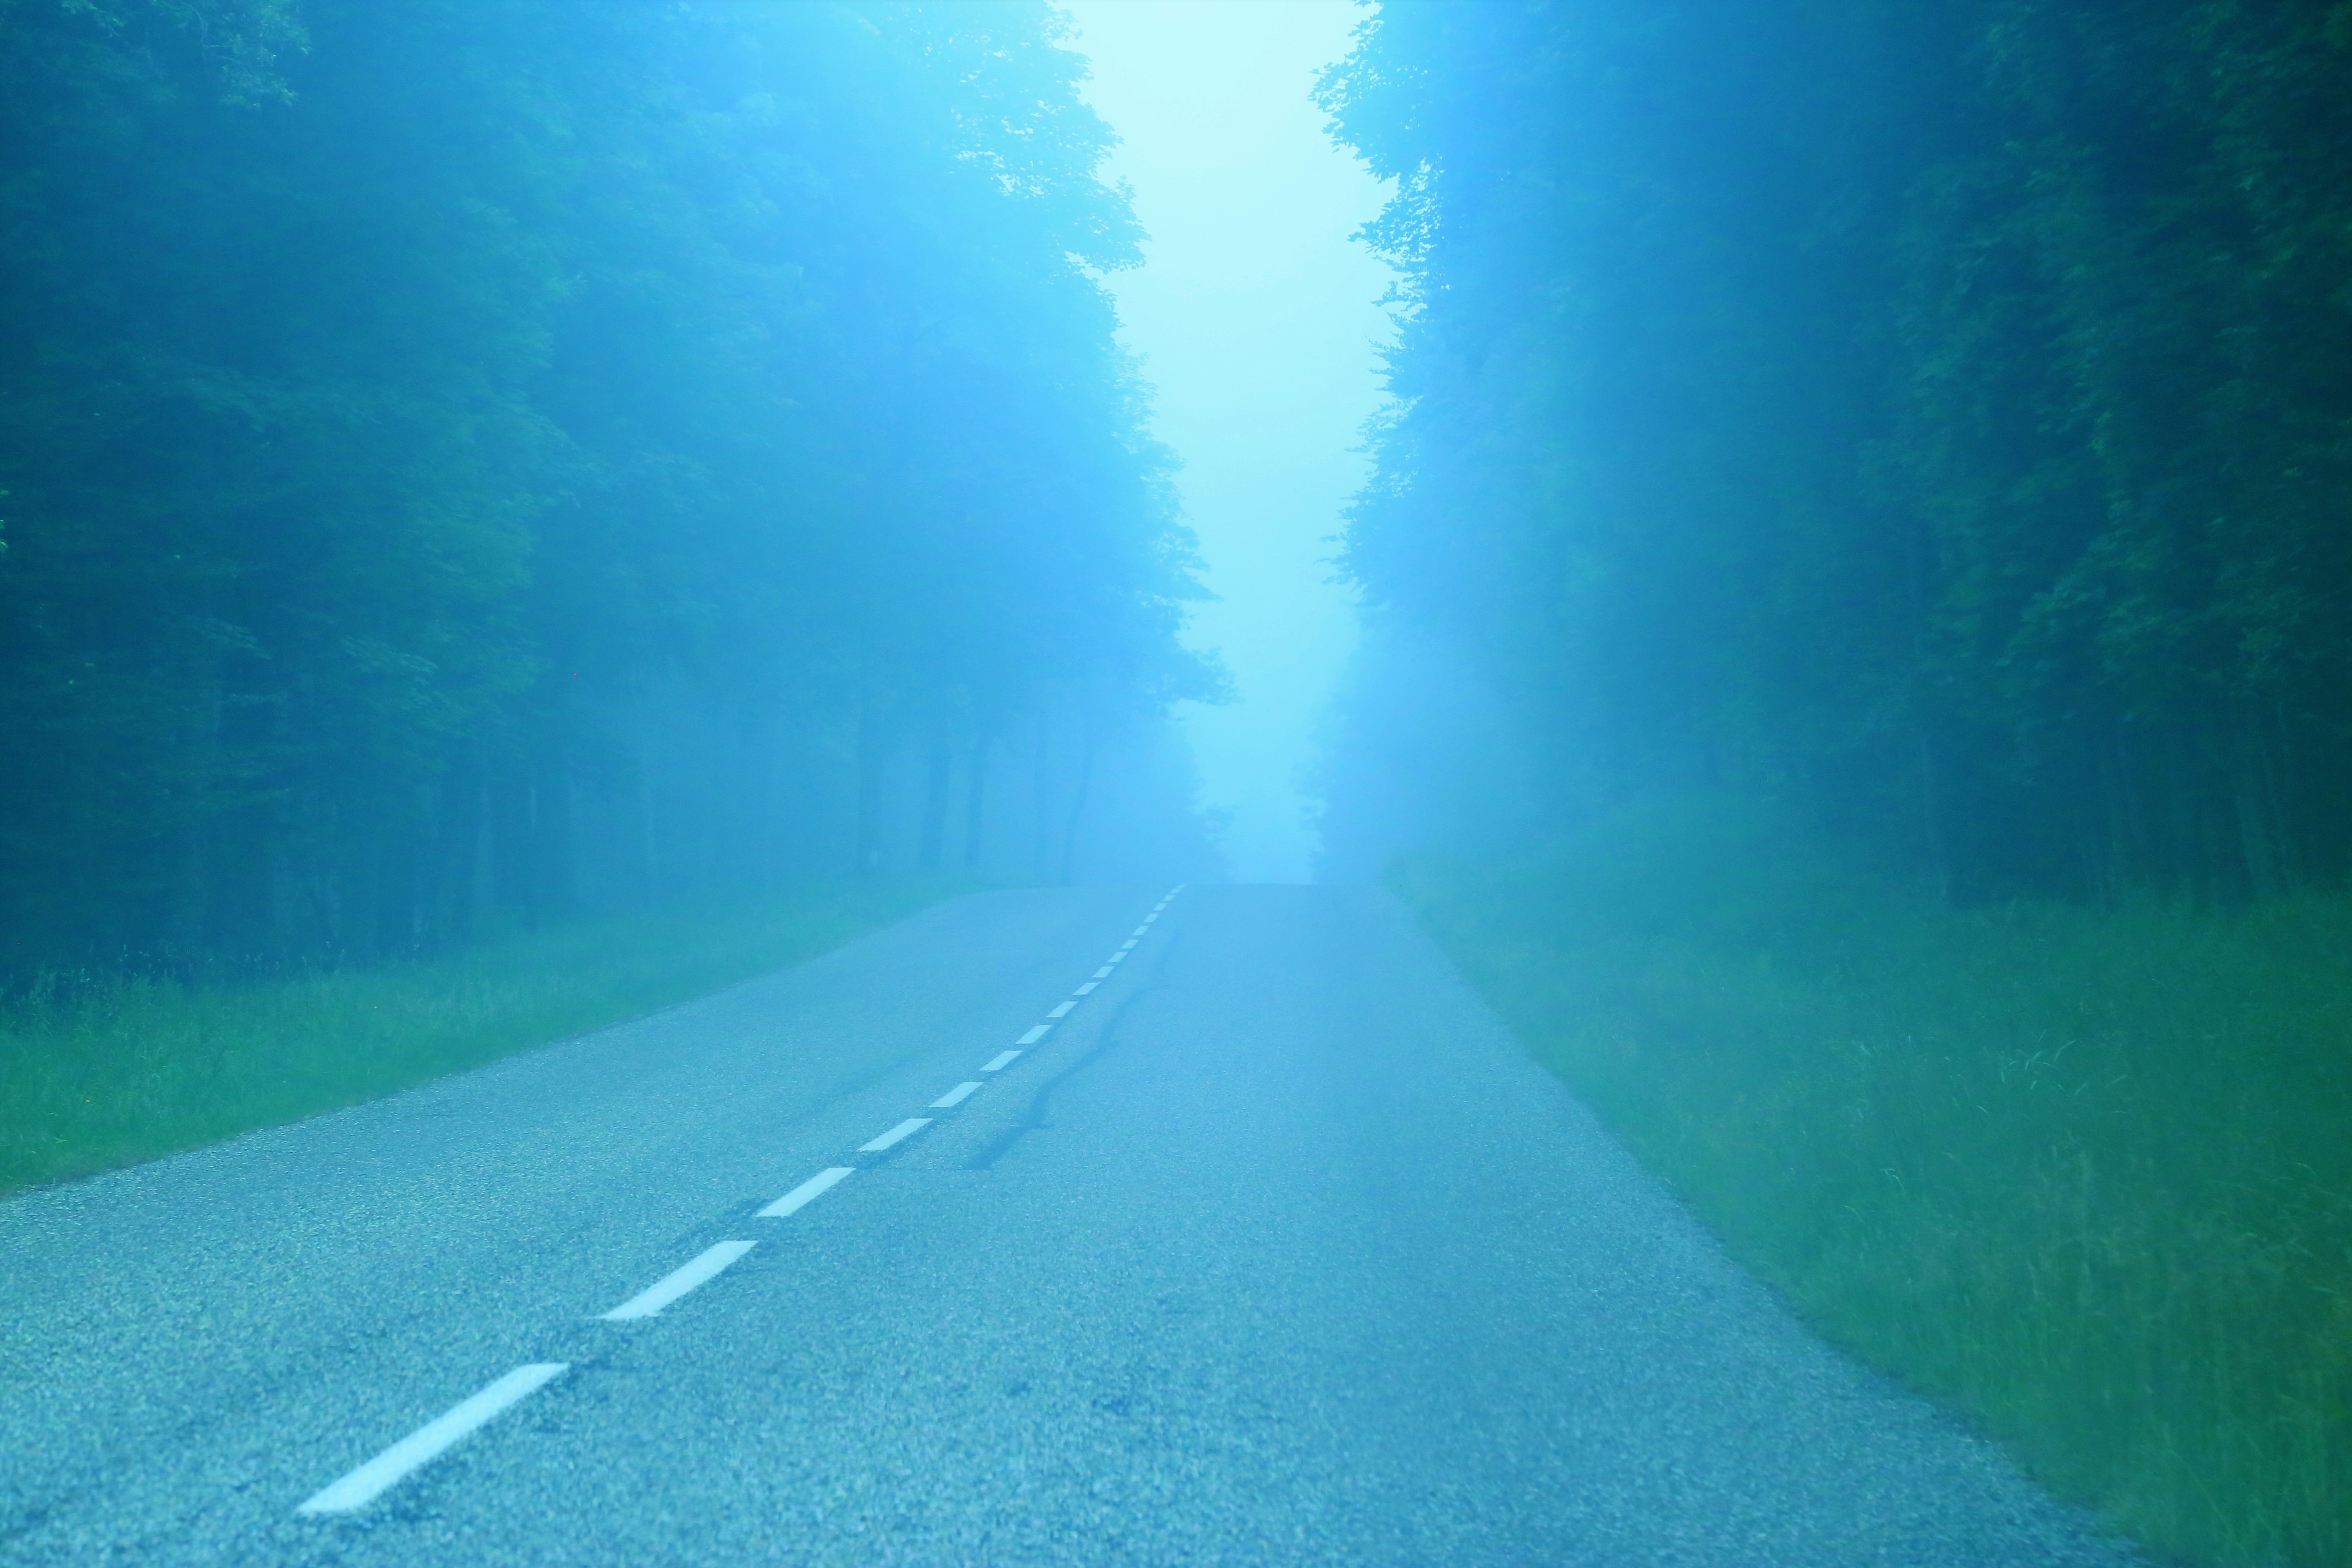
city, buildings, tourism, historic, travel, forest, road, fog, high, hill, blue, green, aqua, atmospheric phenomenon, sky, light, atmosphere, daytime, sunlight, turquoise, azure, water, infrastructure, line, lane, calm, tree, underwater, highway, thoroughfare, asphalt, cloud, landscape, road surface, electric blue, road trip